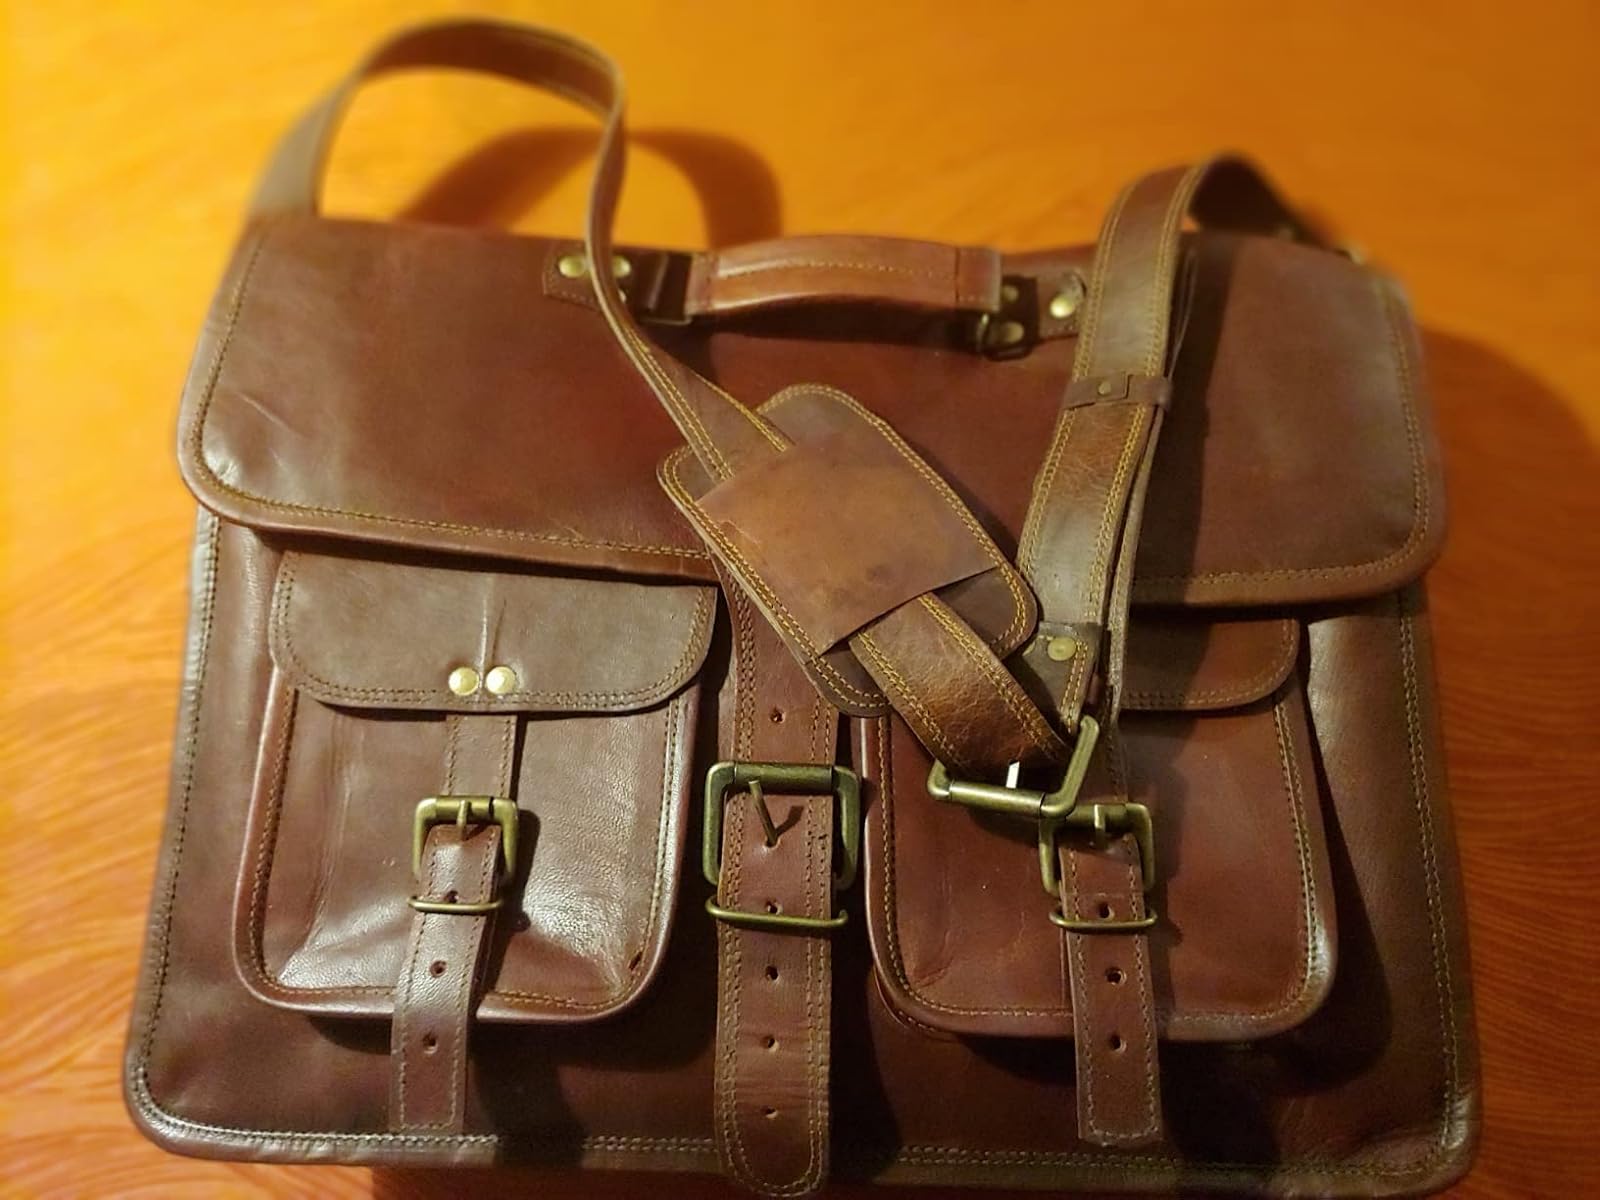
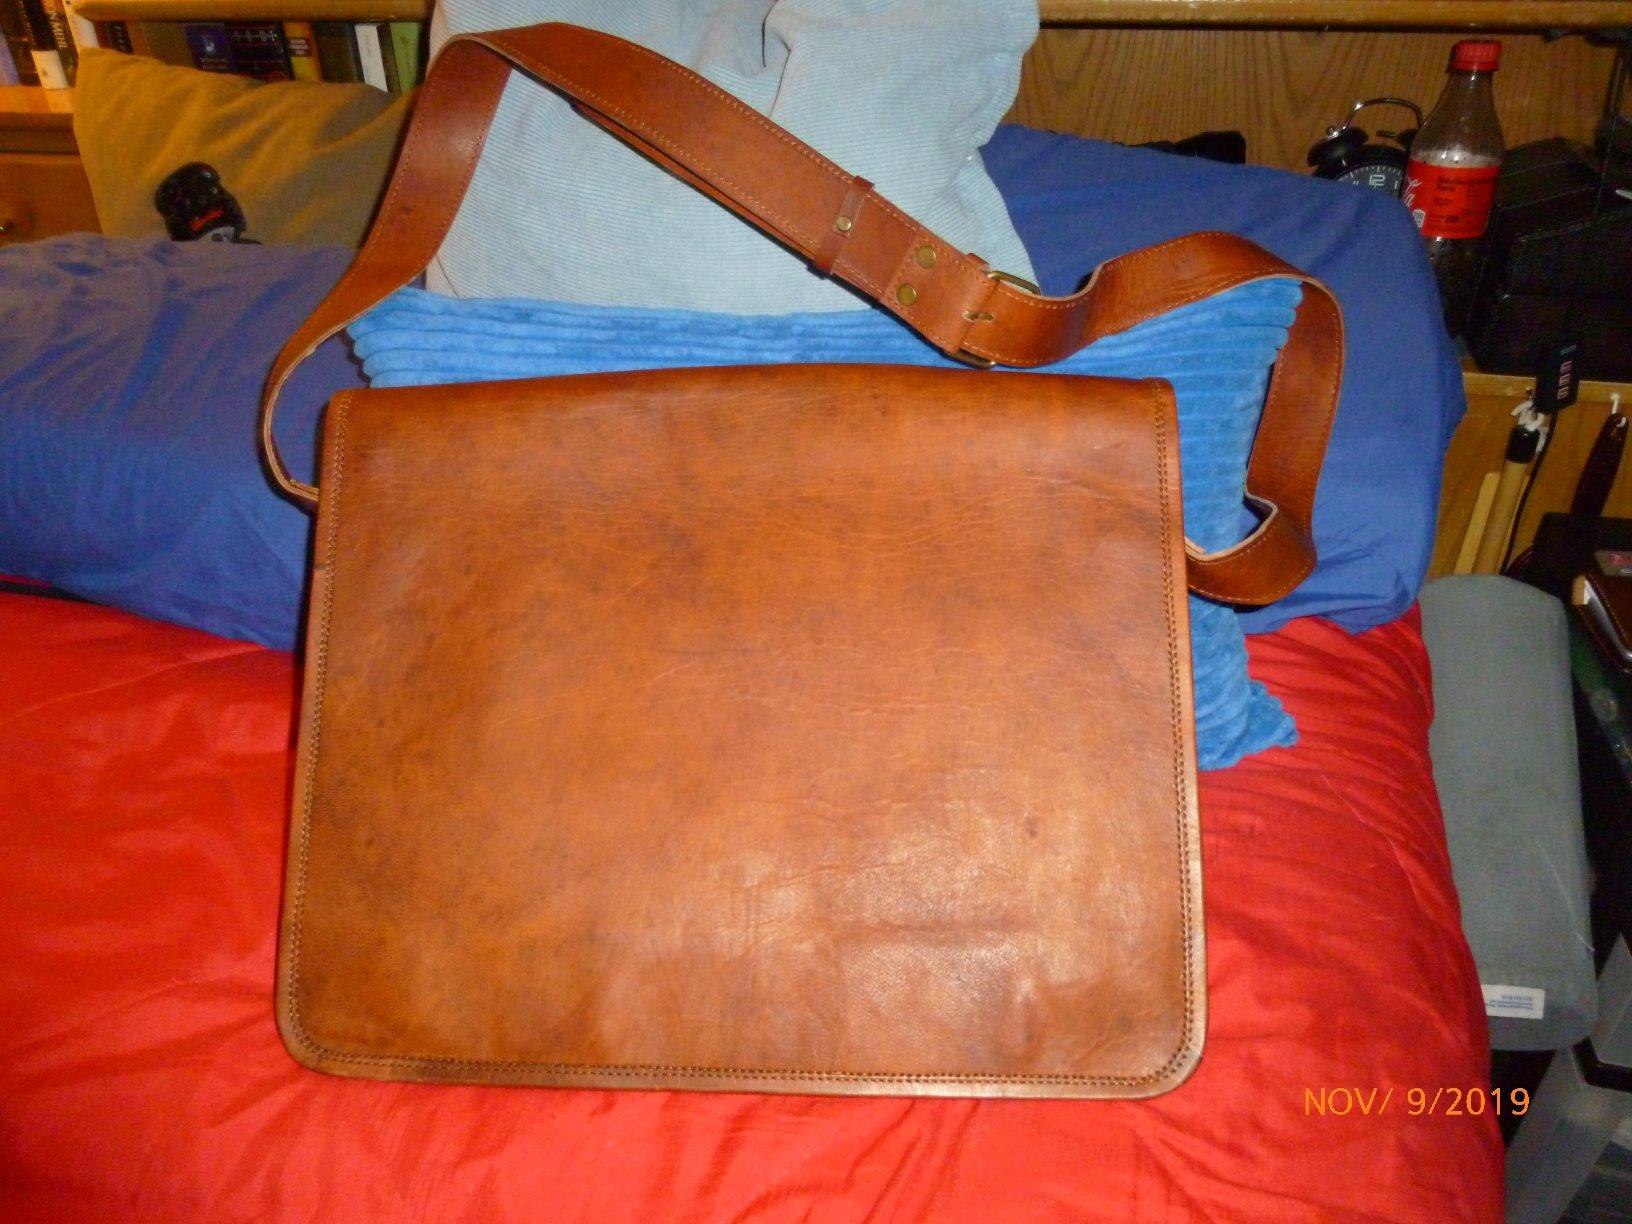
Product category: bag
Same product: no